Yamato-class battleship

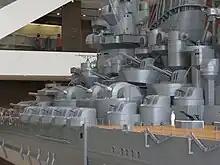
"Yamato"s port-side anti-aircraft armament as depicted on the model of the ship at the 'Yamato Museum' in Kure

In 1944—following extensive anti-aircraft and secondary battery upgrades—"Yamato" joined the Second Fleet in the Battle of the Philippine Sea, serving as an escort to a Japanese Carrier Division. In October 1944, as part of Vice-Admiral Takeo Kurita's Center Force for the Battle of Leyte Gulf, she used her naval artillery against an enemy vessel for the only time, helping sink the American escort carrier and the destroyer before she was forced away by torpedoes from , which put her out of combat. Lightly damaged at Kure in March 1945, the ship was then rearmed in preparation for operations. "Yamato" was deliberately expended in a suicide mission as part of Operation Ten-Go,